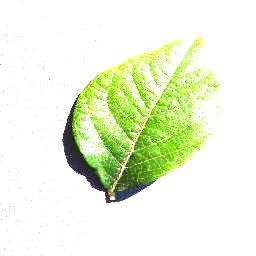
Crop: blueberry
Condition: healthy